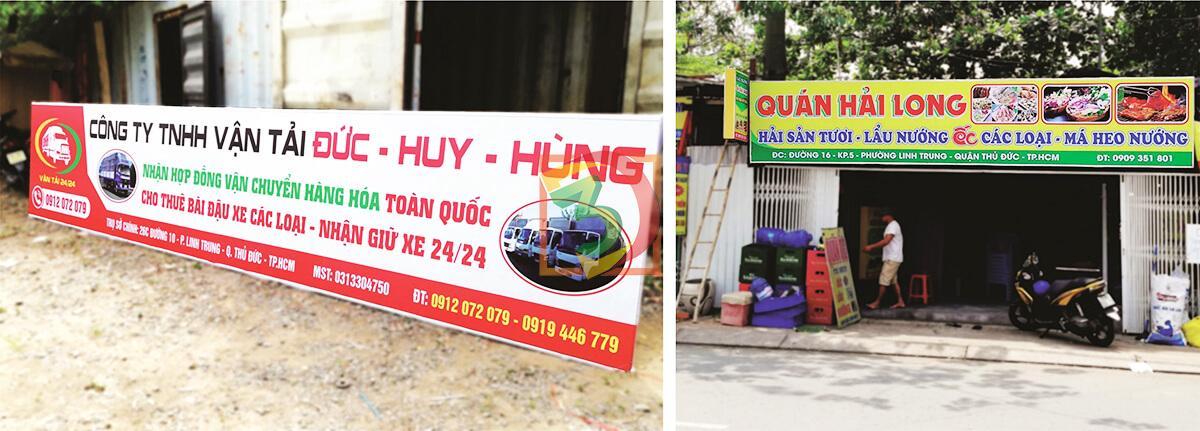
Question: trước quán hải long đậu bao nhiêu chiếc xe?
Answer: một chiếc